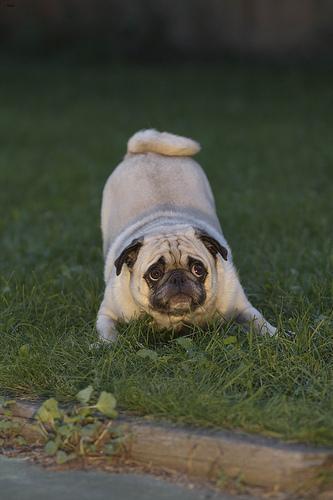
pug